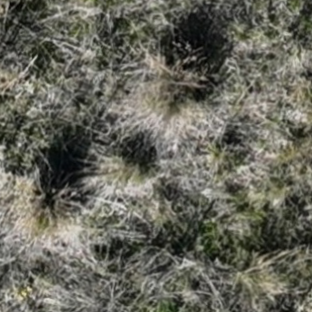
Month: october